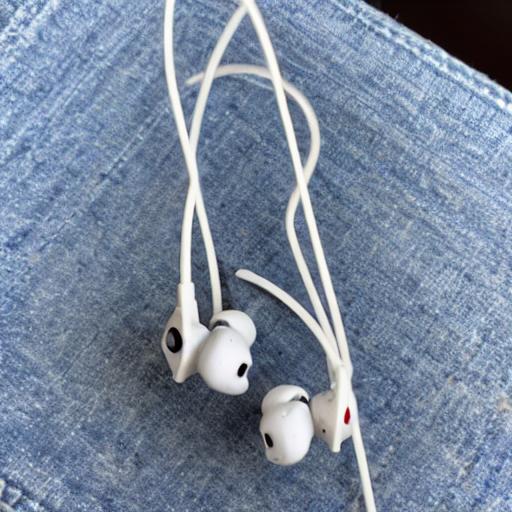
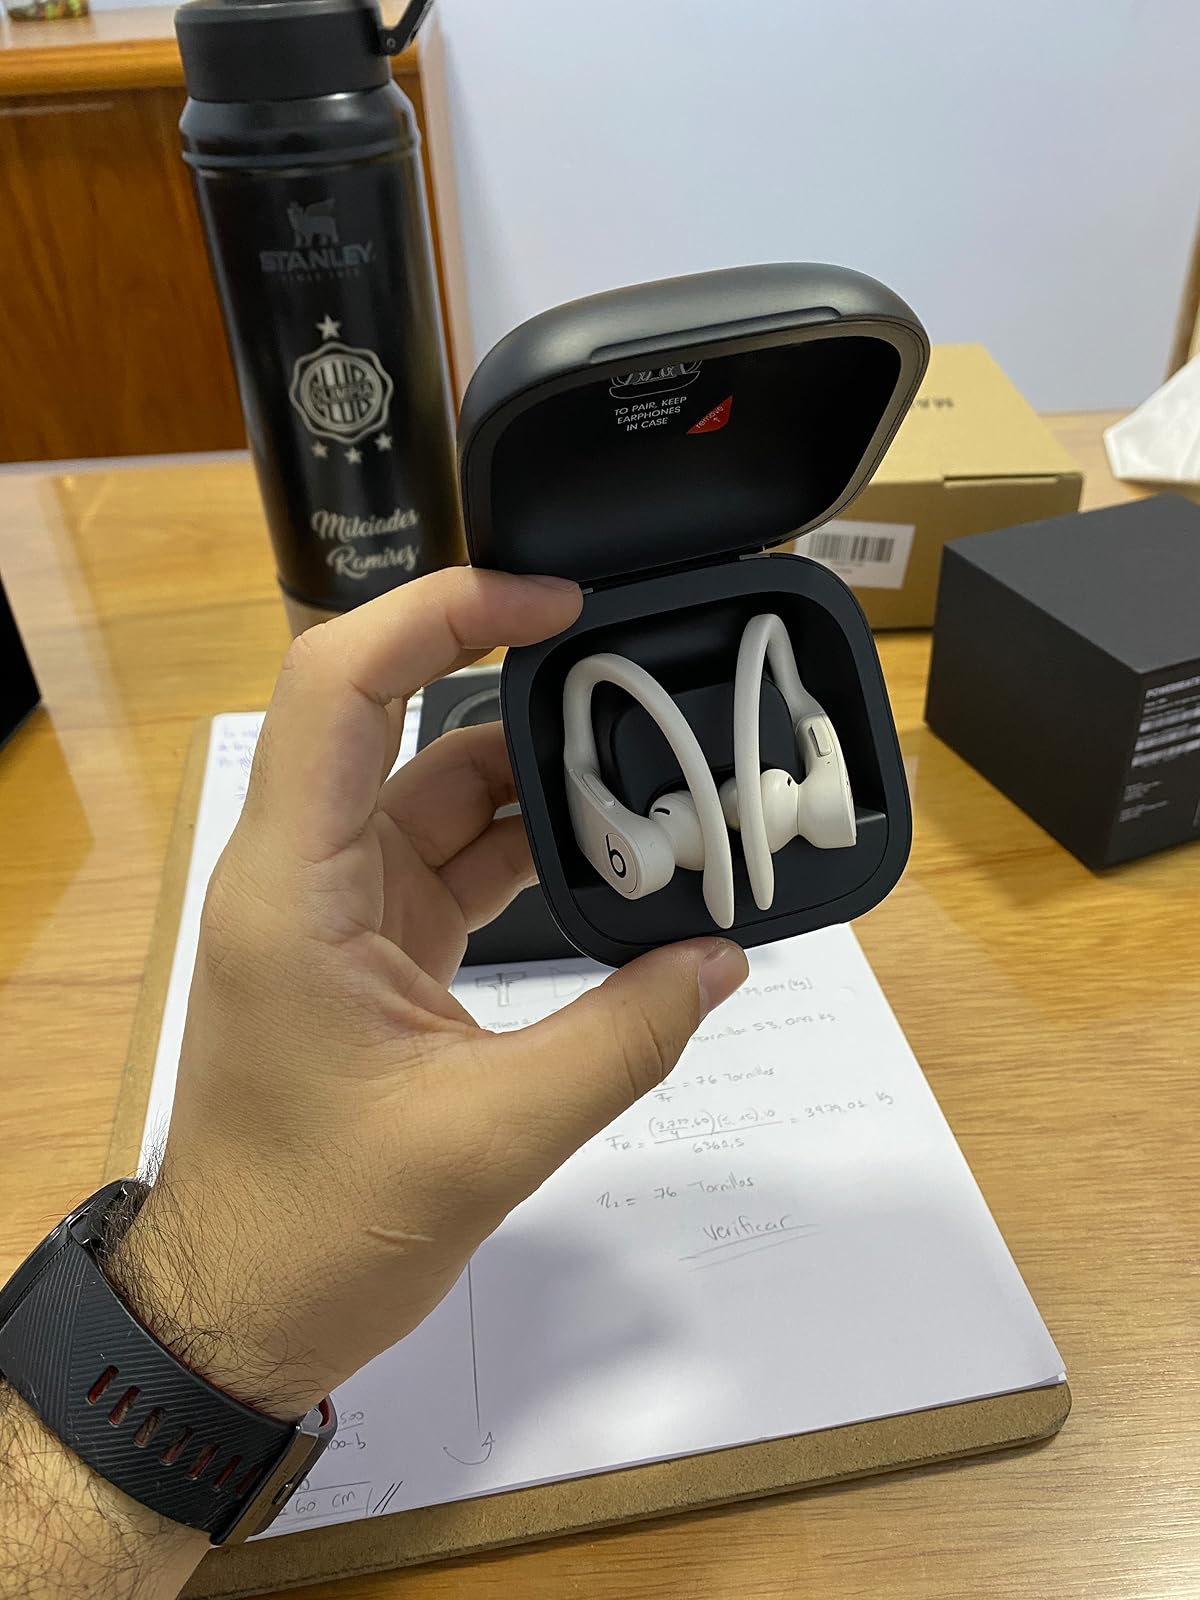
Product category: earbuds
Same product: no